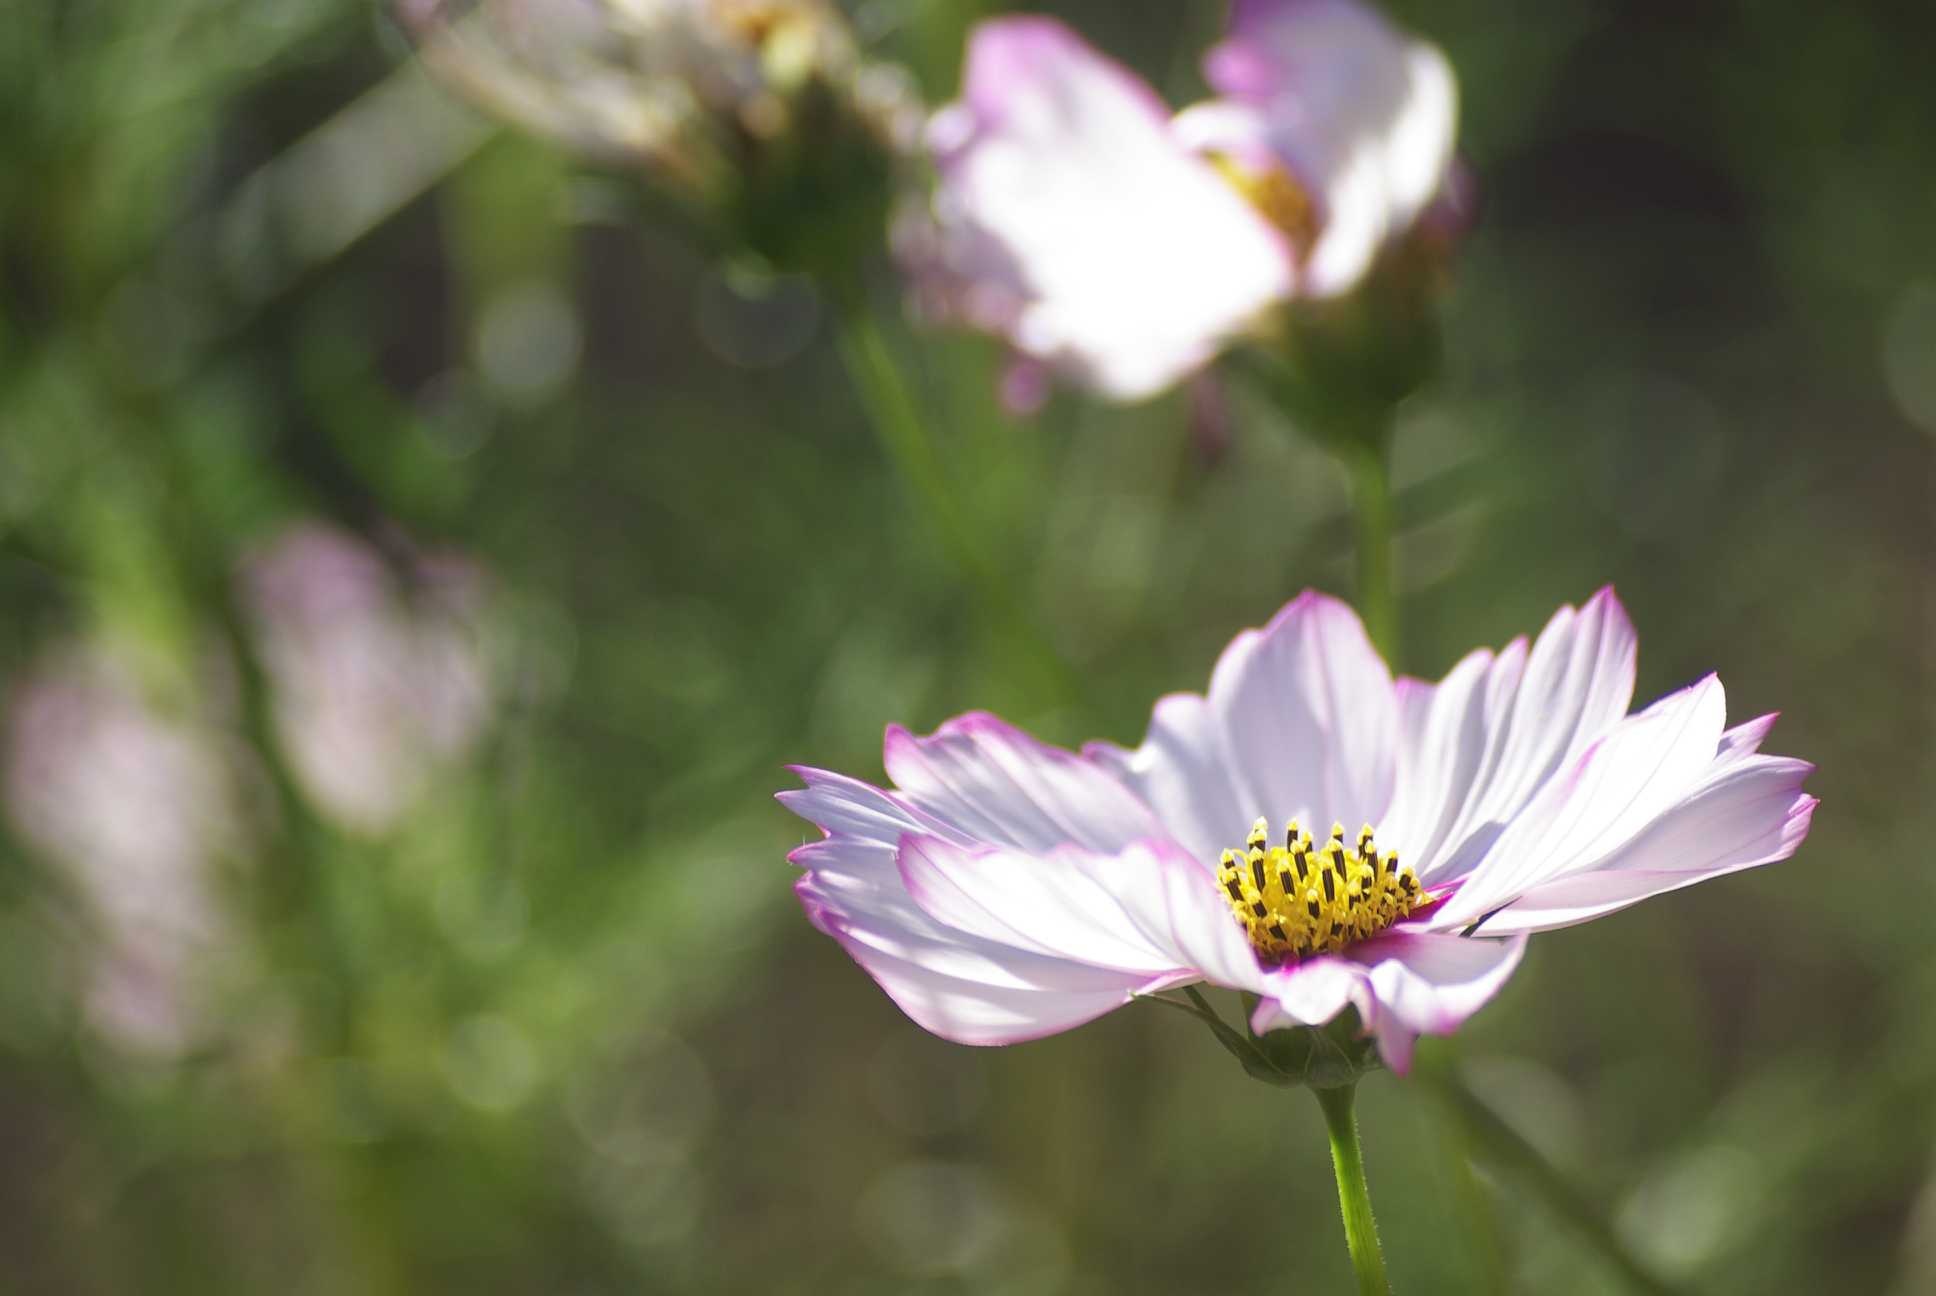
nature, blossom, plant, white, meadow, flower, petal, daisy, green, botany, flora, wildflower, background, macro photography, flowering plant, daisy family, pinks, land plant, garden cosmos, talahi